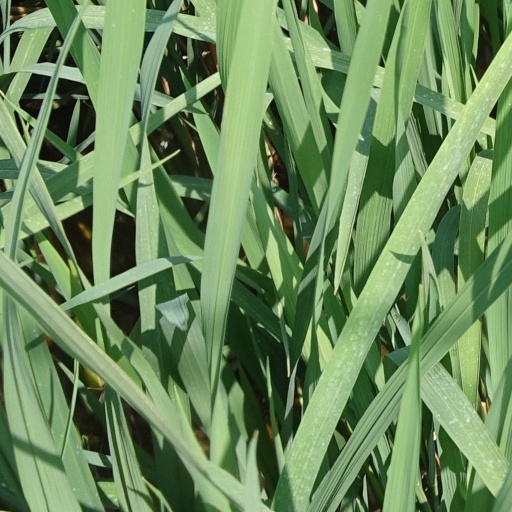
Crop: rice